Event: Nepal Earthquake
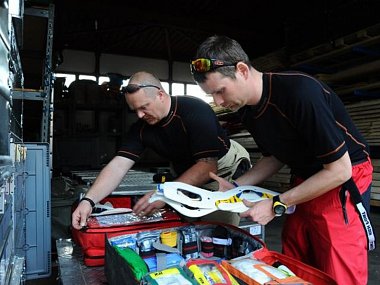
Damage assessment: no_damage